Haya Shalom

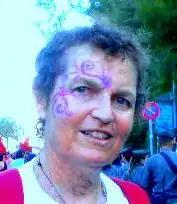
Haya Shalom

Haya Shalom (born December 4, 1944, in Jerusalem, Israel) is a lesbian feminist and human rights activist. She graduated from Hebrew University in Jerusalem in History Studies. Shalom was nominated among 1000 women for The Nobel Peace Prize. She is of Sephardic extraction.